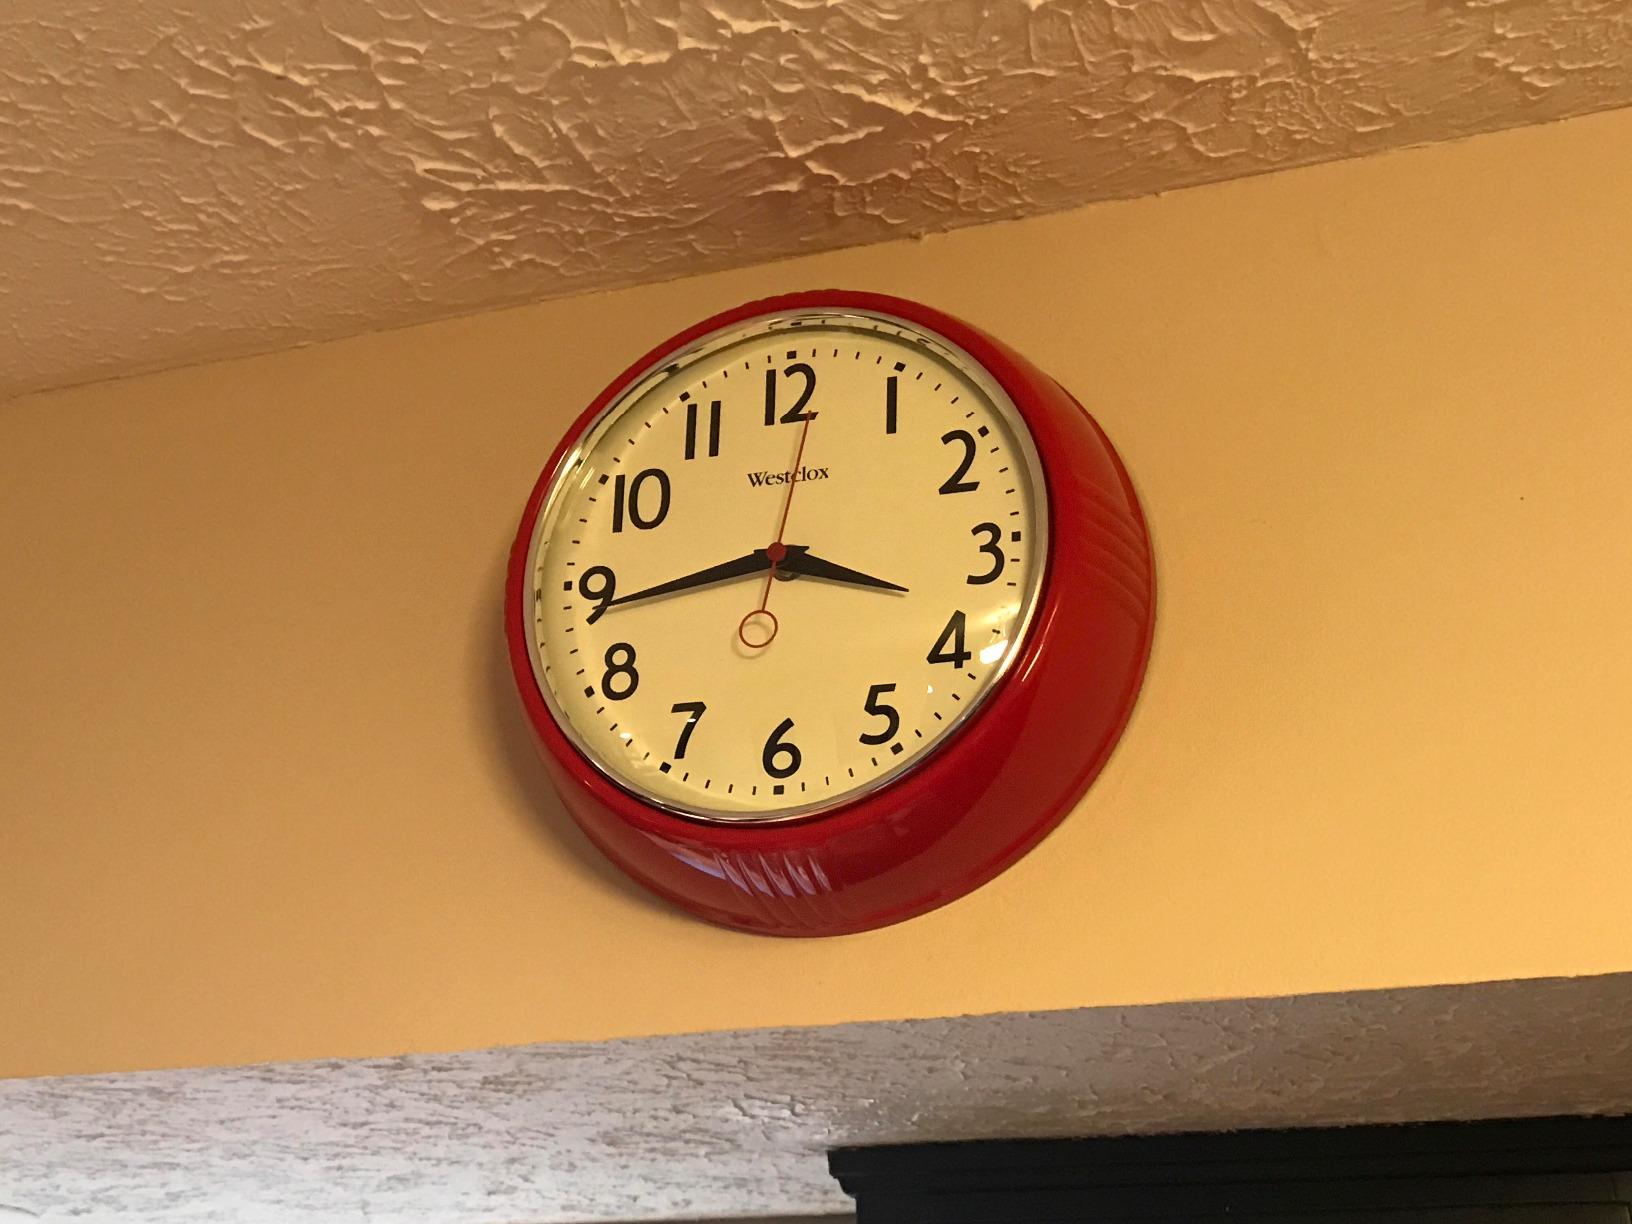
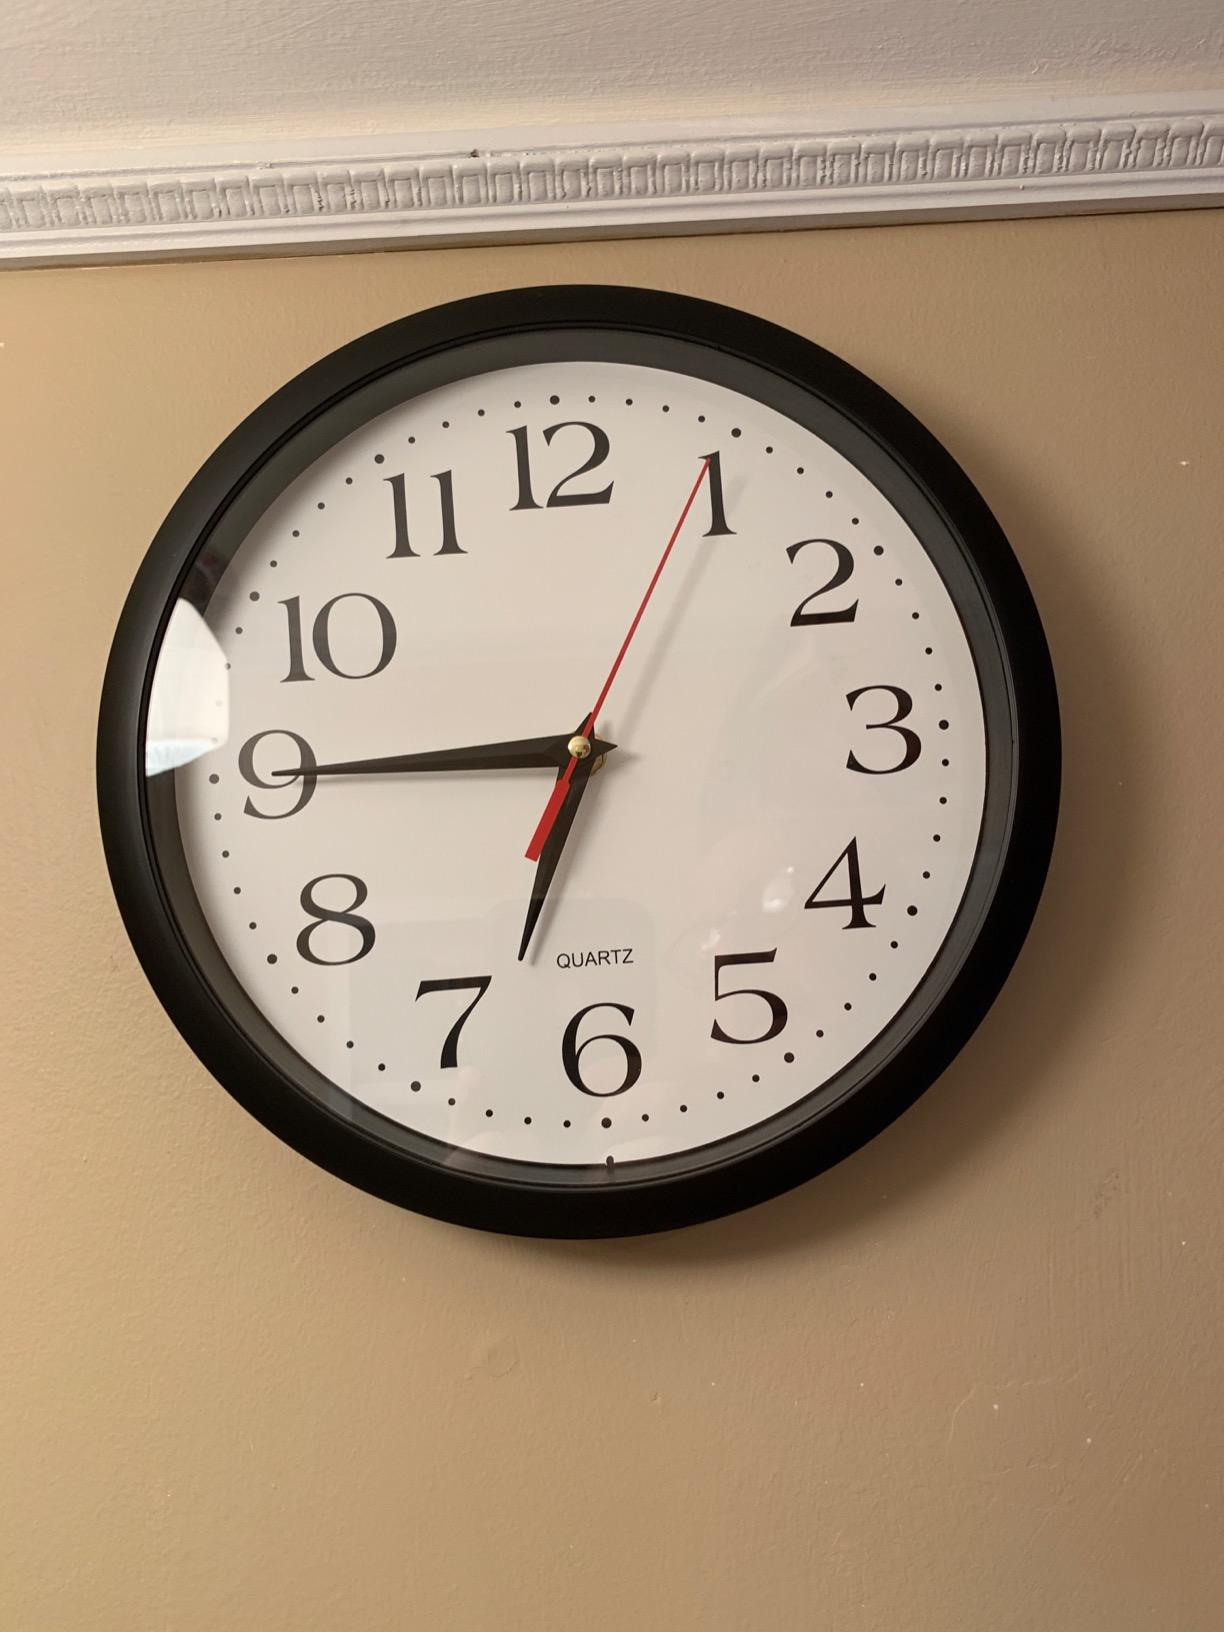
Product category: clock
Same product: no